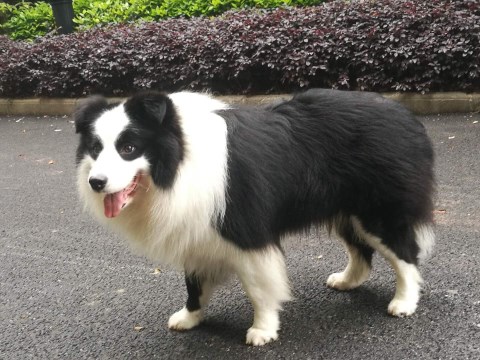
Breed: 2594-n000109-Border_collie